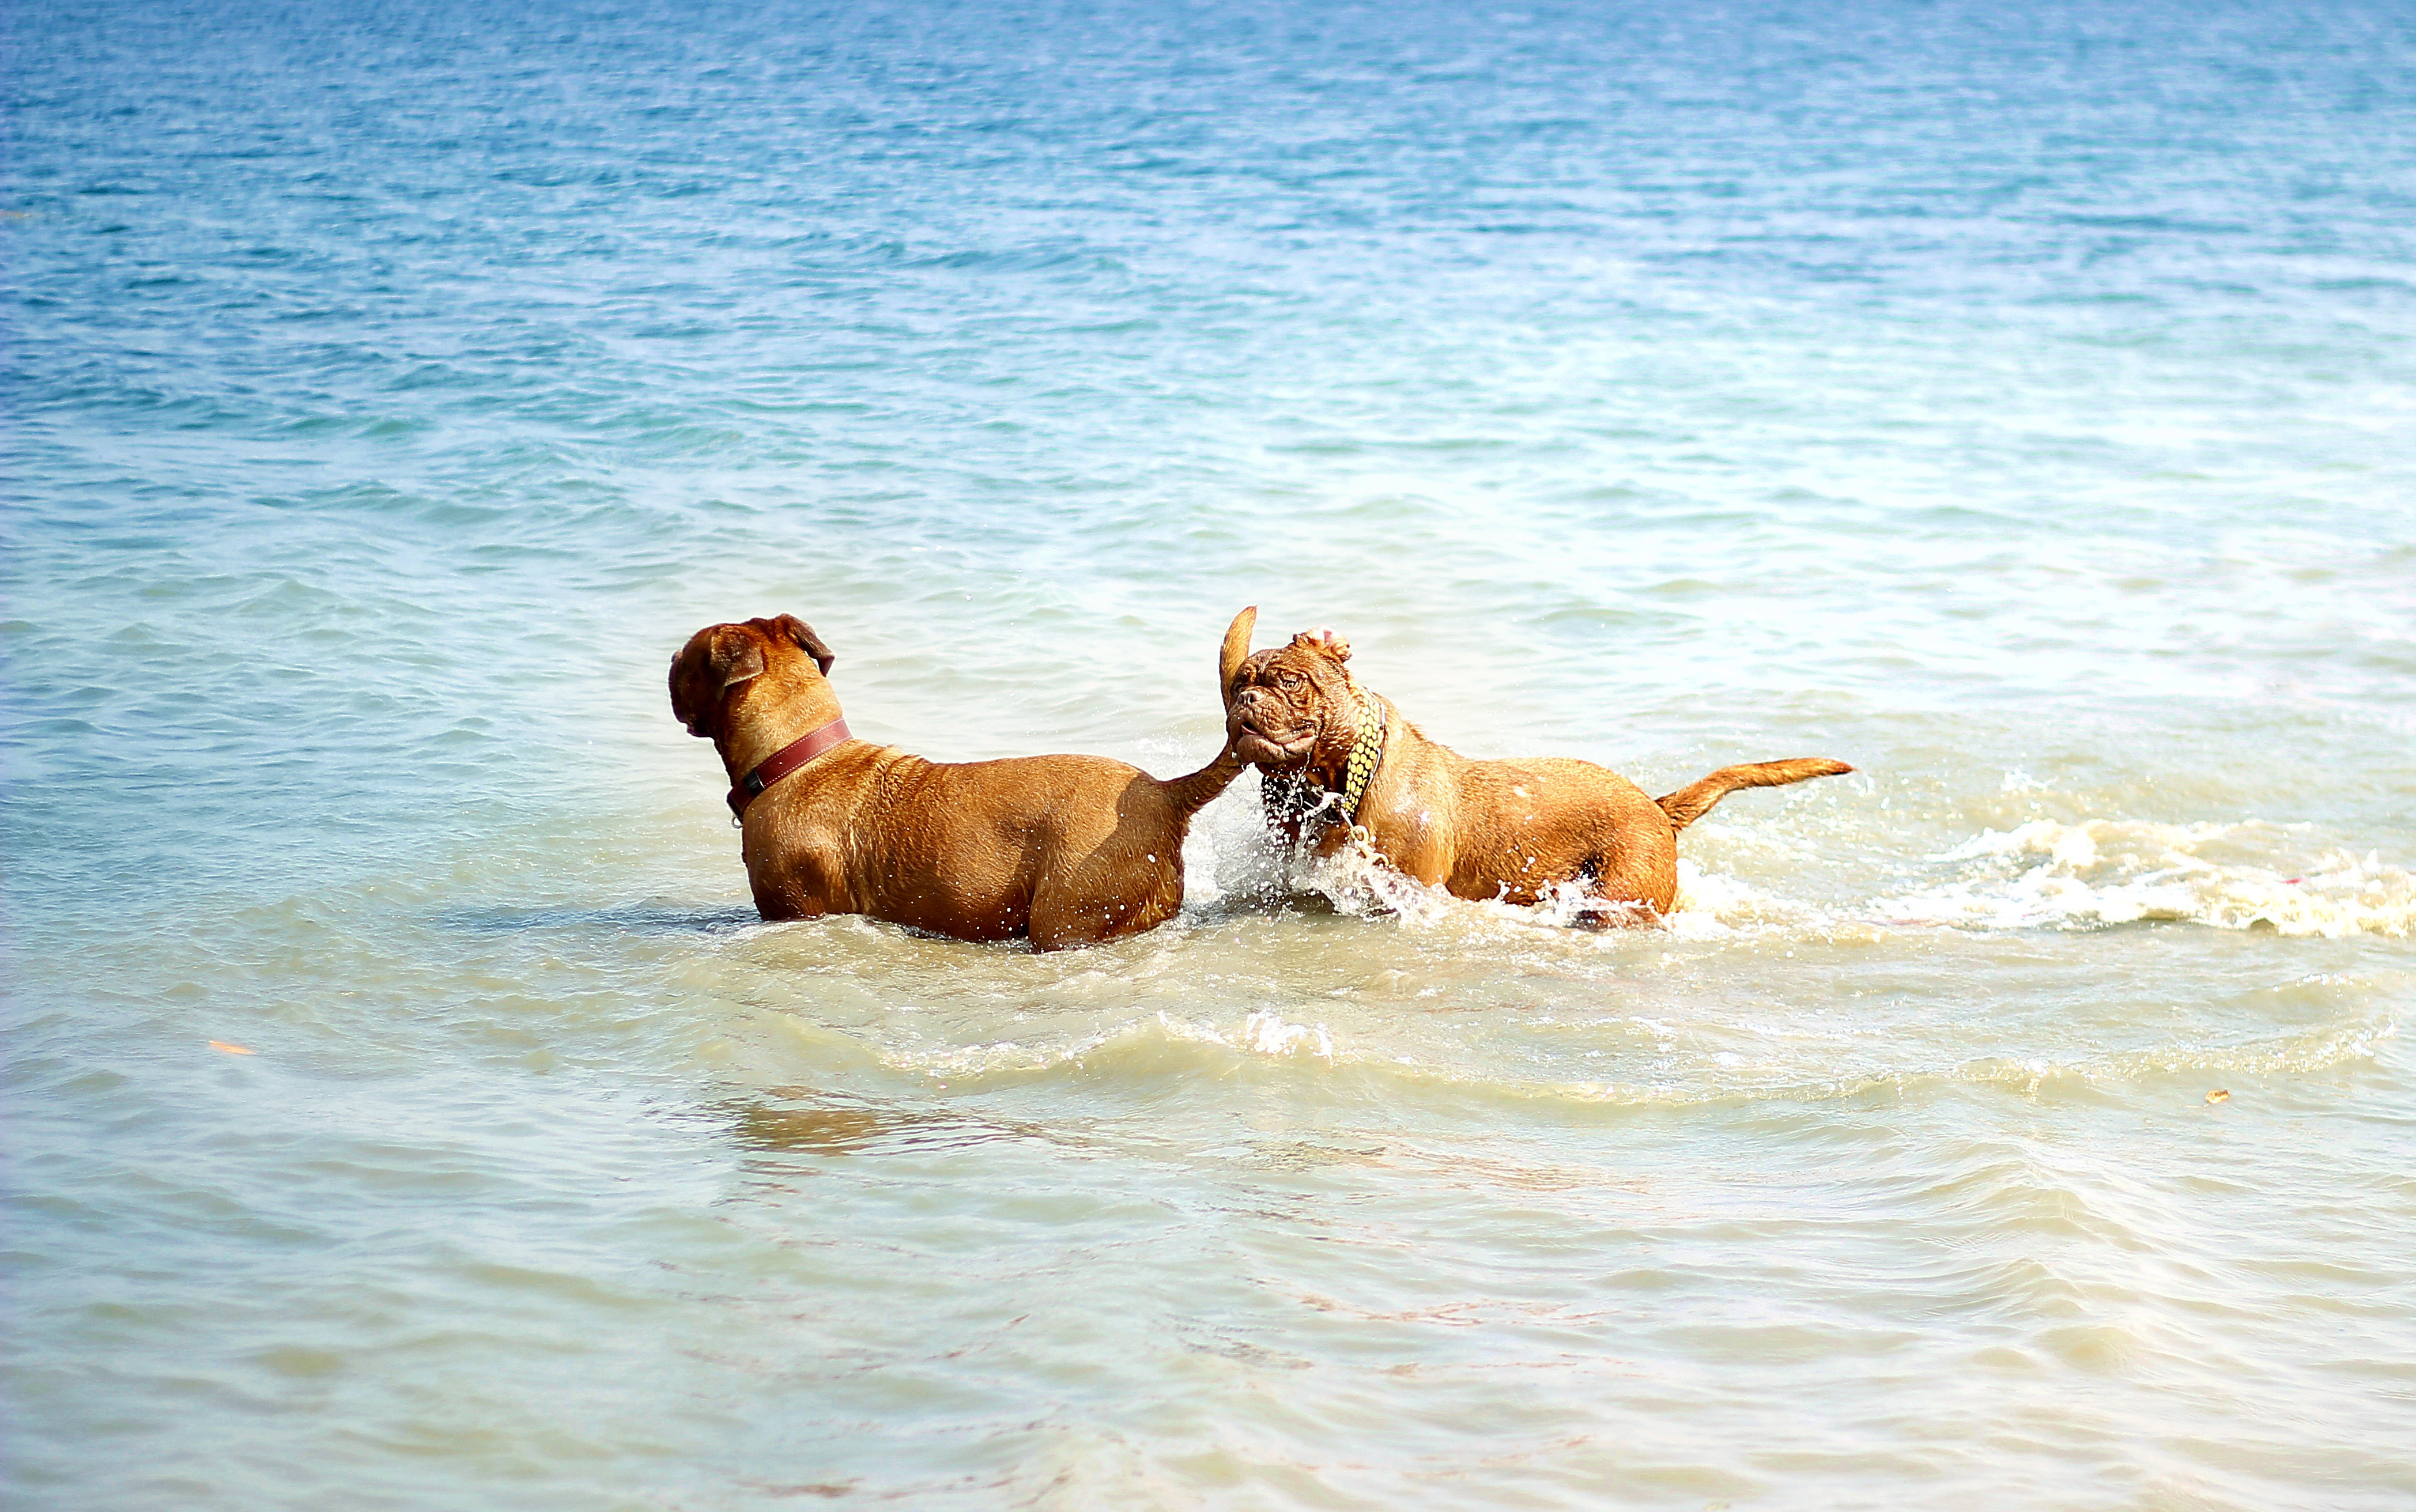
beach, sea, water, nature, girl, woman, play, lake, wet, puppy, dog, animal, cute, river, summer, swim, pet, young, mammal, playful, de, fun, french, golden retriever, happy, vertebrate, labrador retriever, bordeaux, ladies, retriever, bathing, muddy, mastiff, dogue, zertovne, my friend, dog like mammal, the activities of the